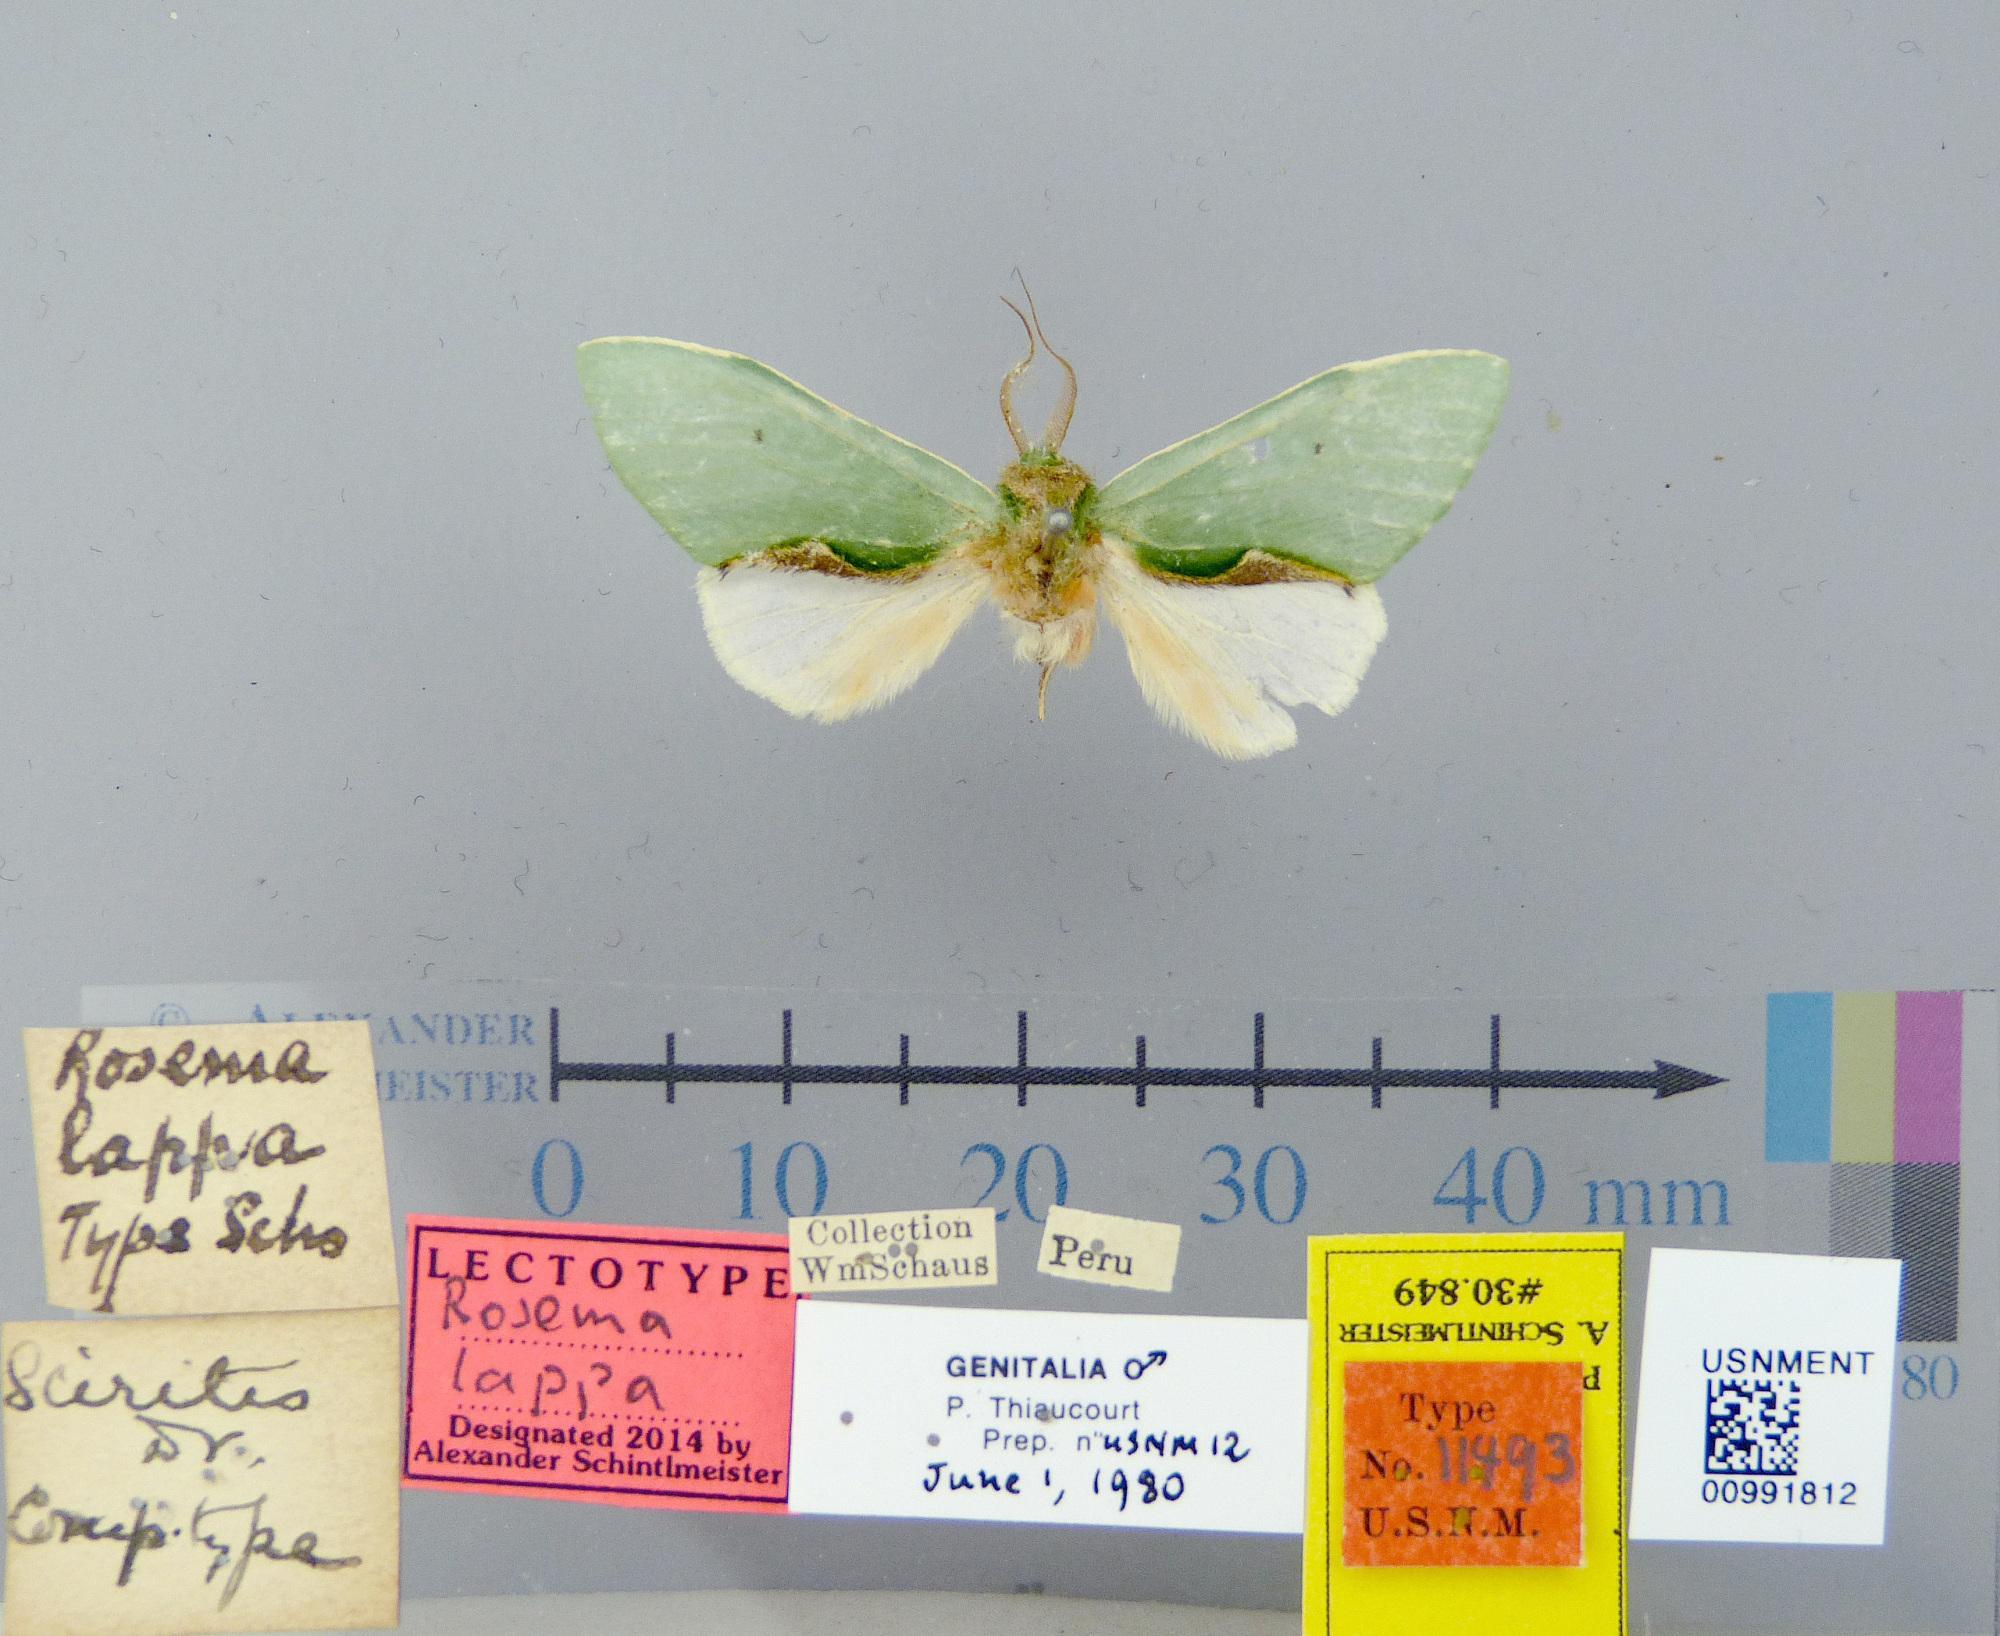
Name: Rosema lappa
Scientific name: Rosema lappa Schaus, 1892
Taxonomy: Animalia, Arthropoda, Insecta, Lepidoptera, Notodontidae
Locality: [Not Stated], Peru